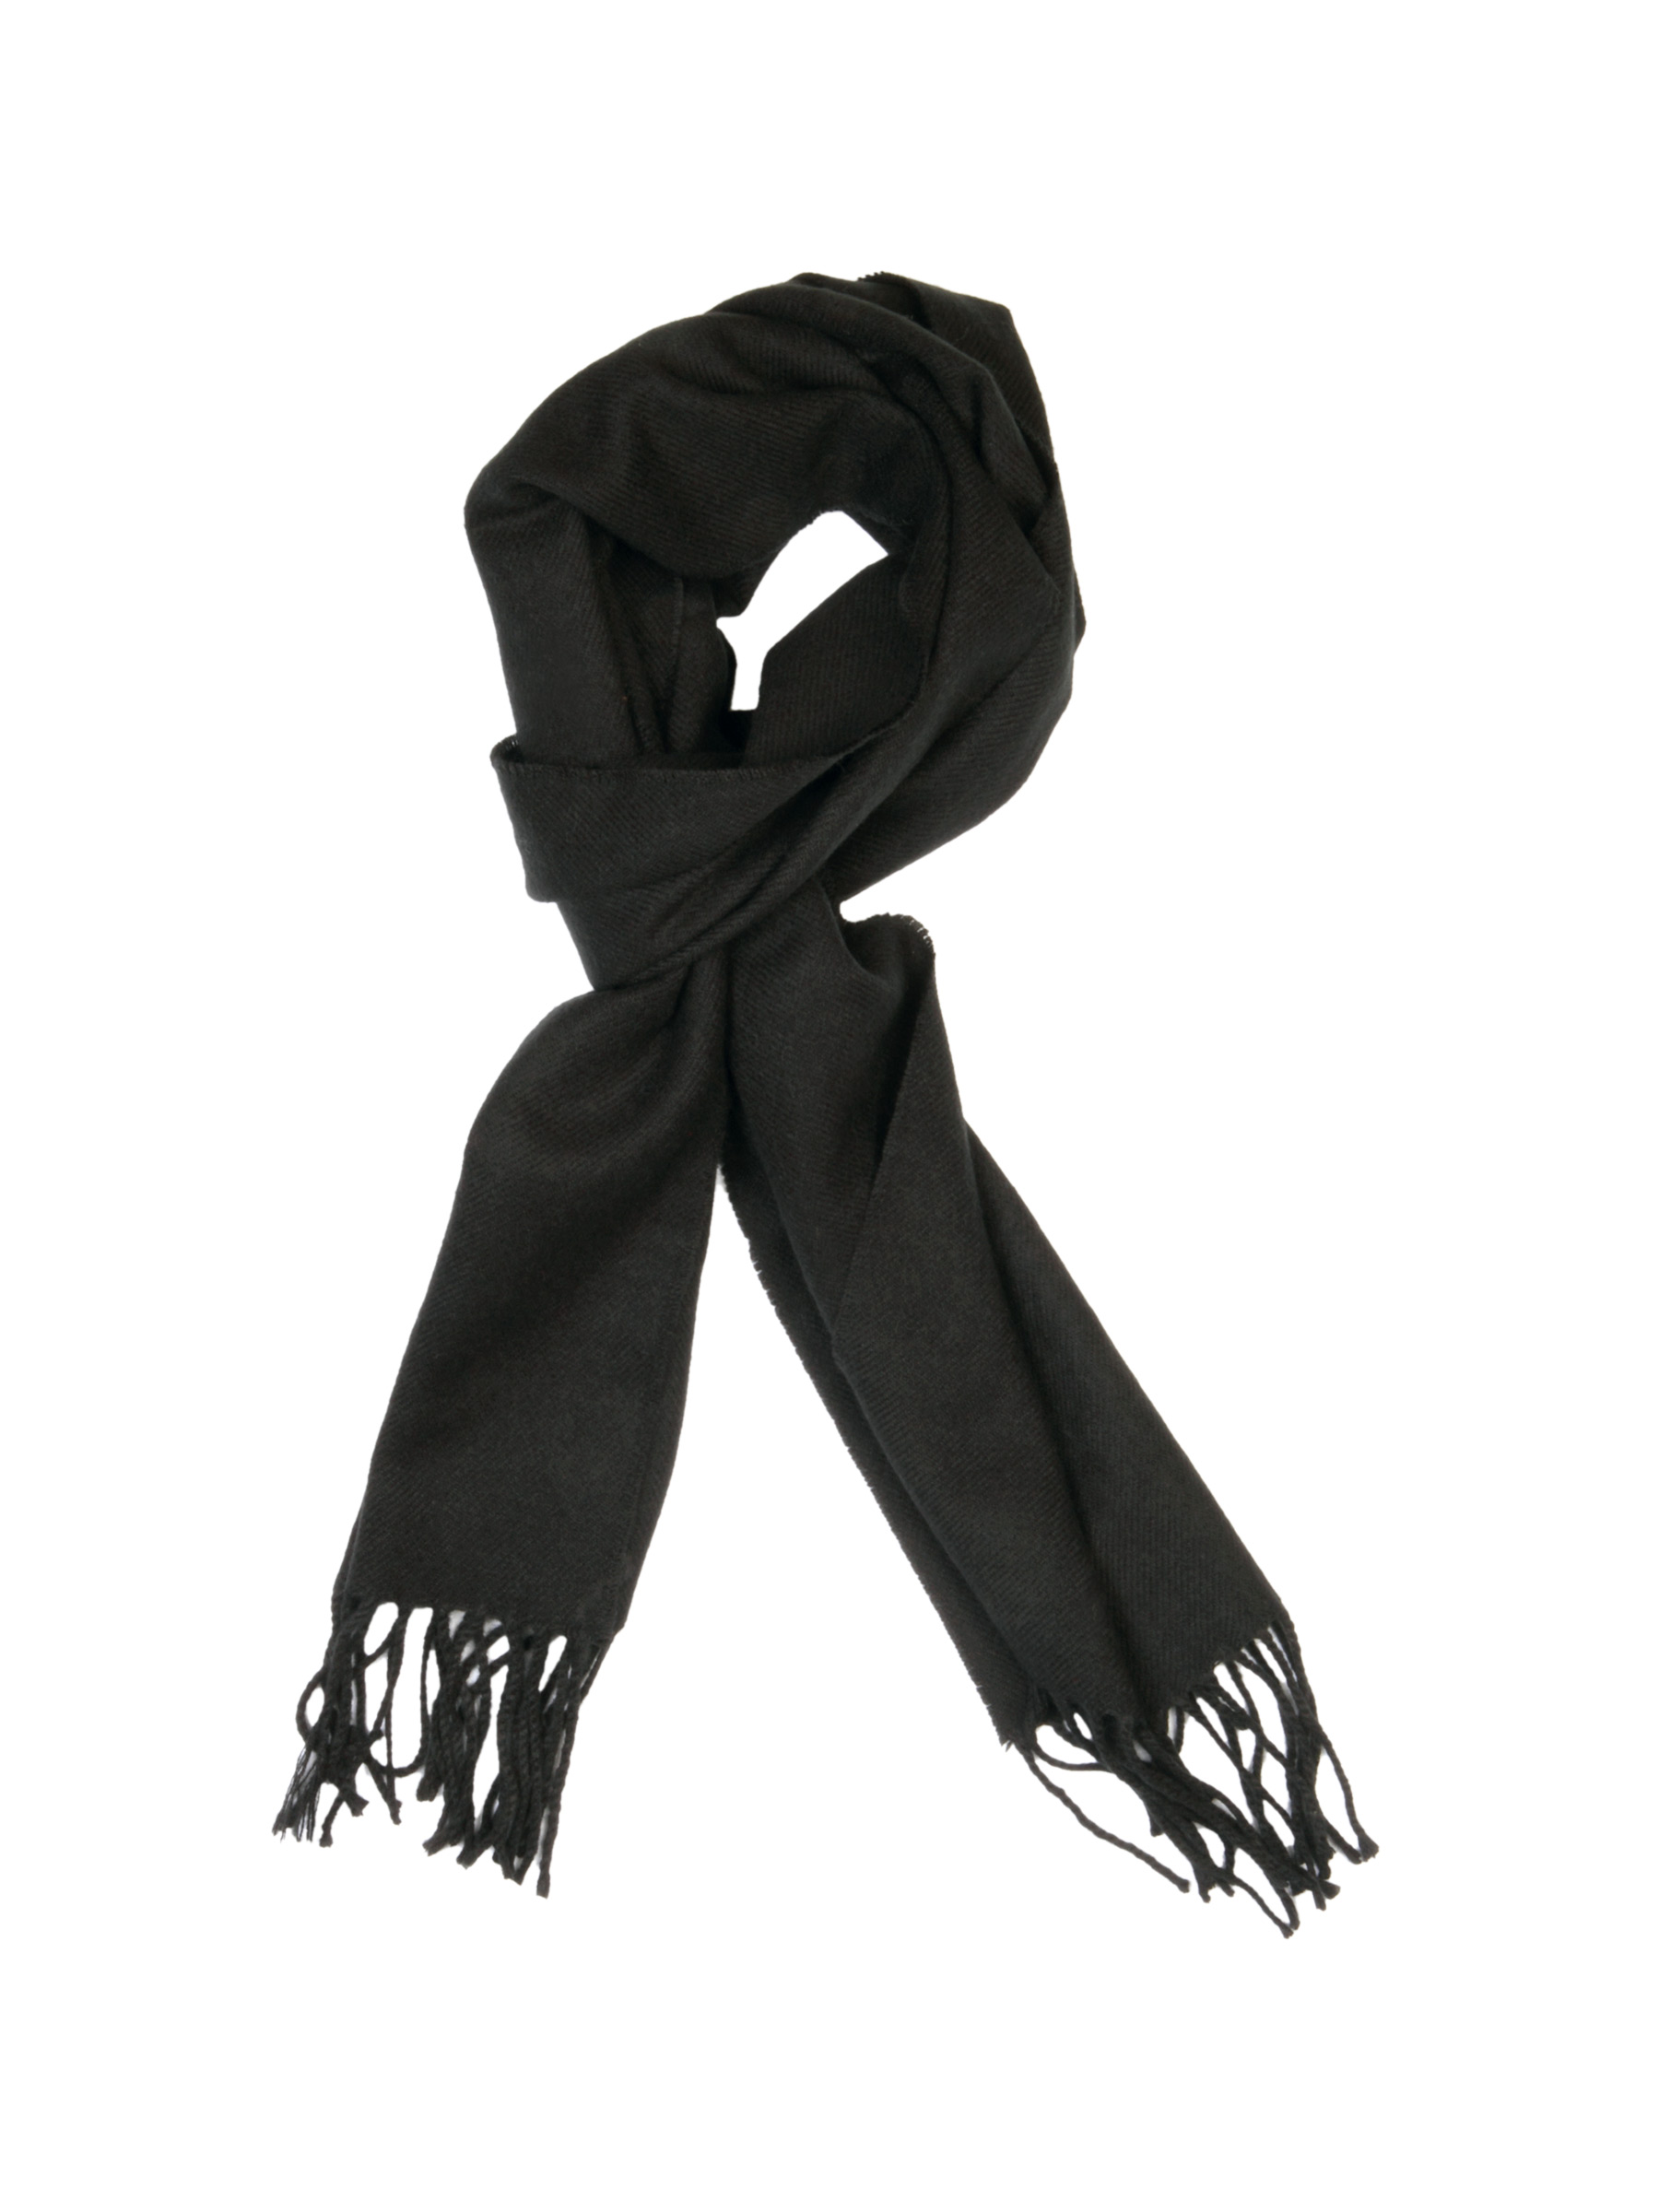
Lino Perros Men Black Scarf
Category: Accessories / Scarves / Scarves
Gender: Men
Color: Black
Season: Winter 2015
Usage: Casual